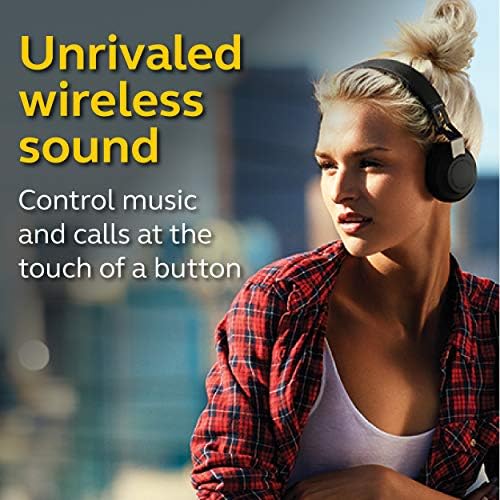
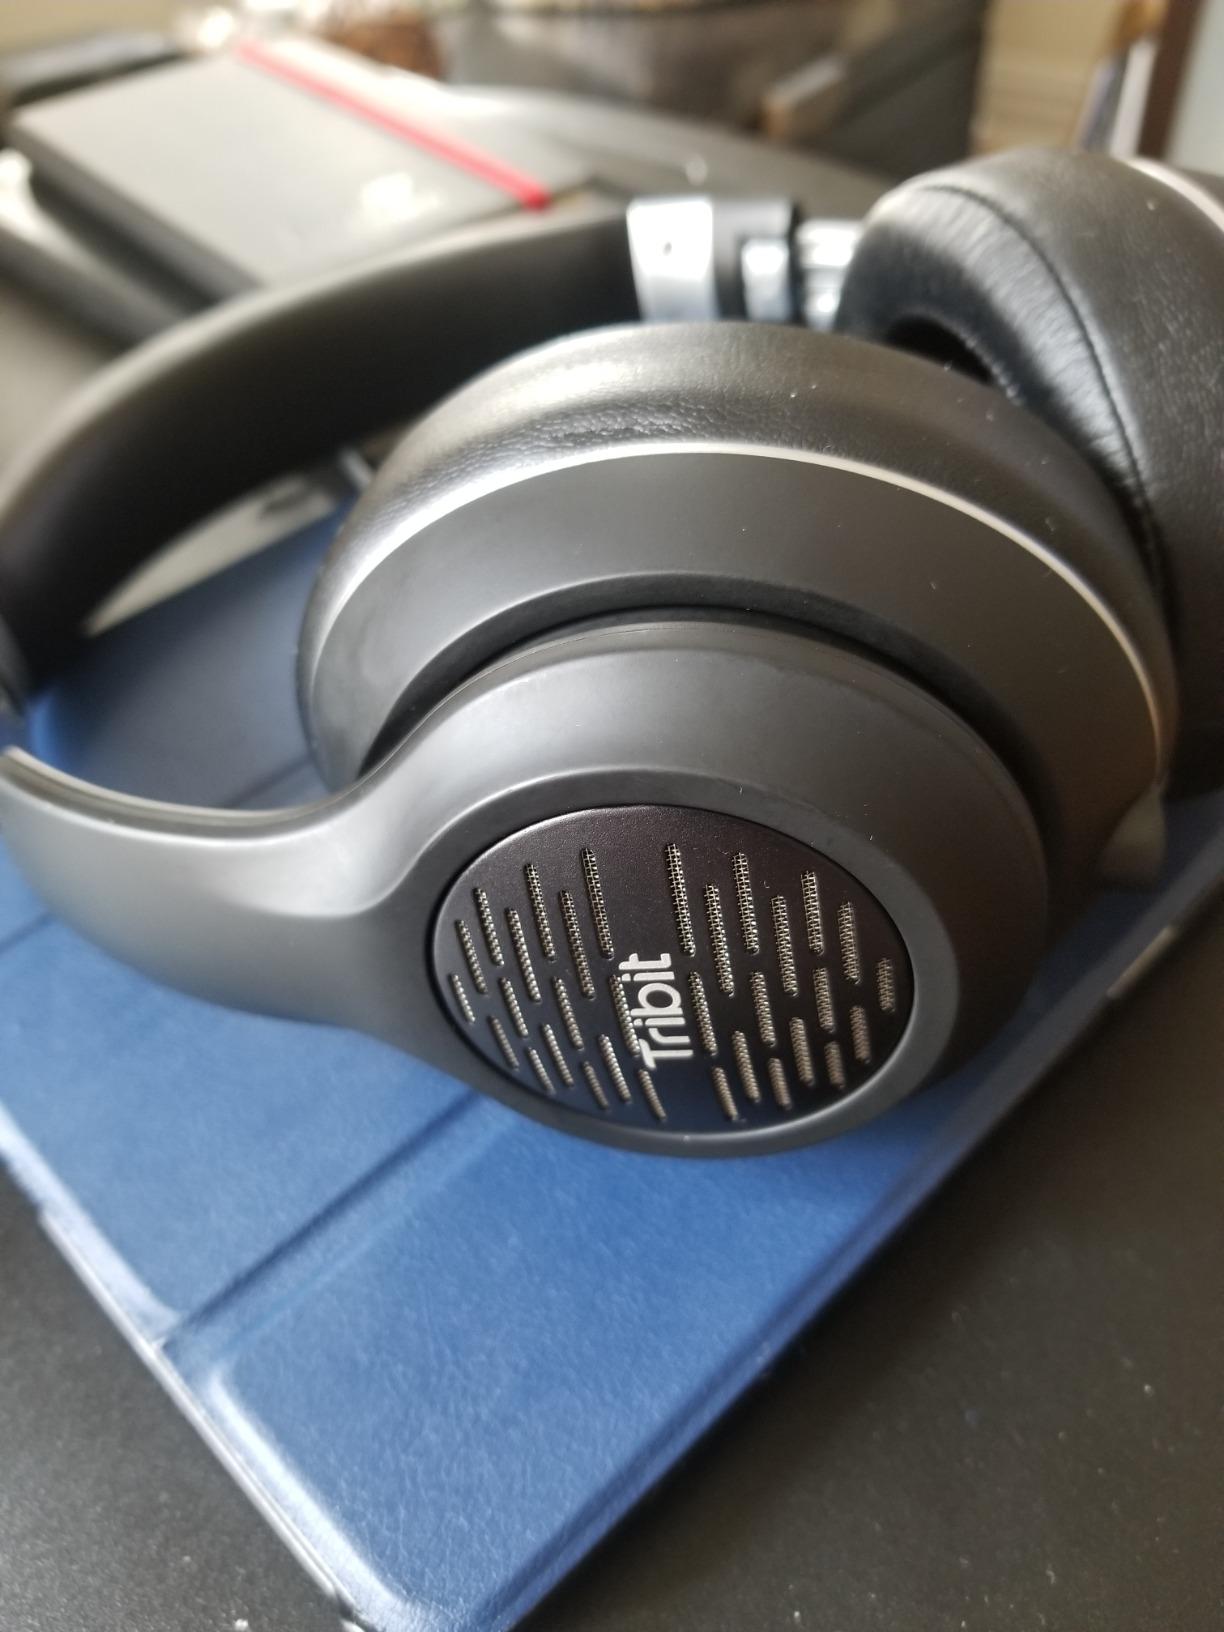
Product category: headphones
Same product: no